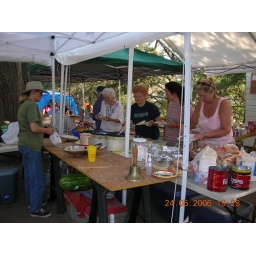
Jane in the kitchen area, Alice, Virginia, Kathy, Jennifer are all filling their plates